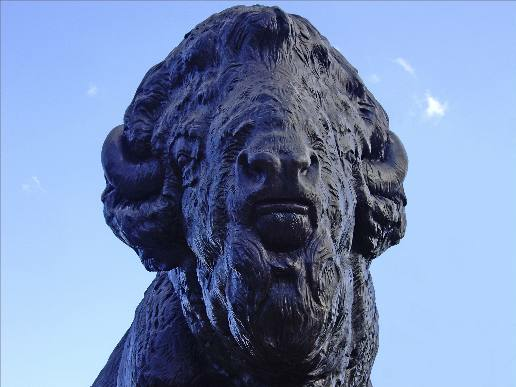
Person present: No